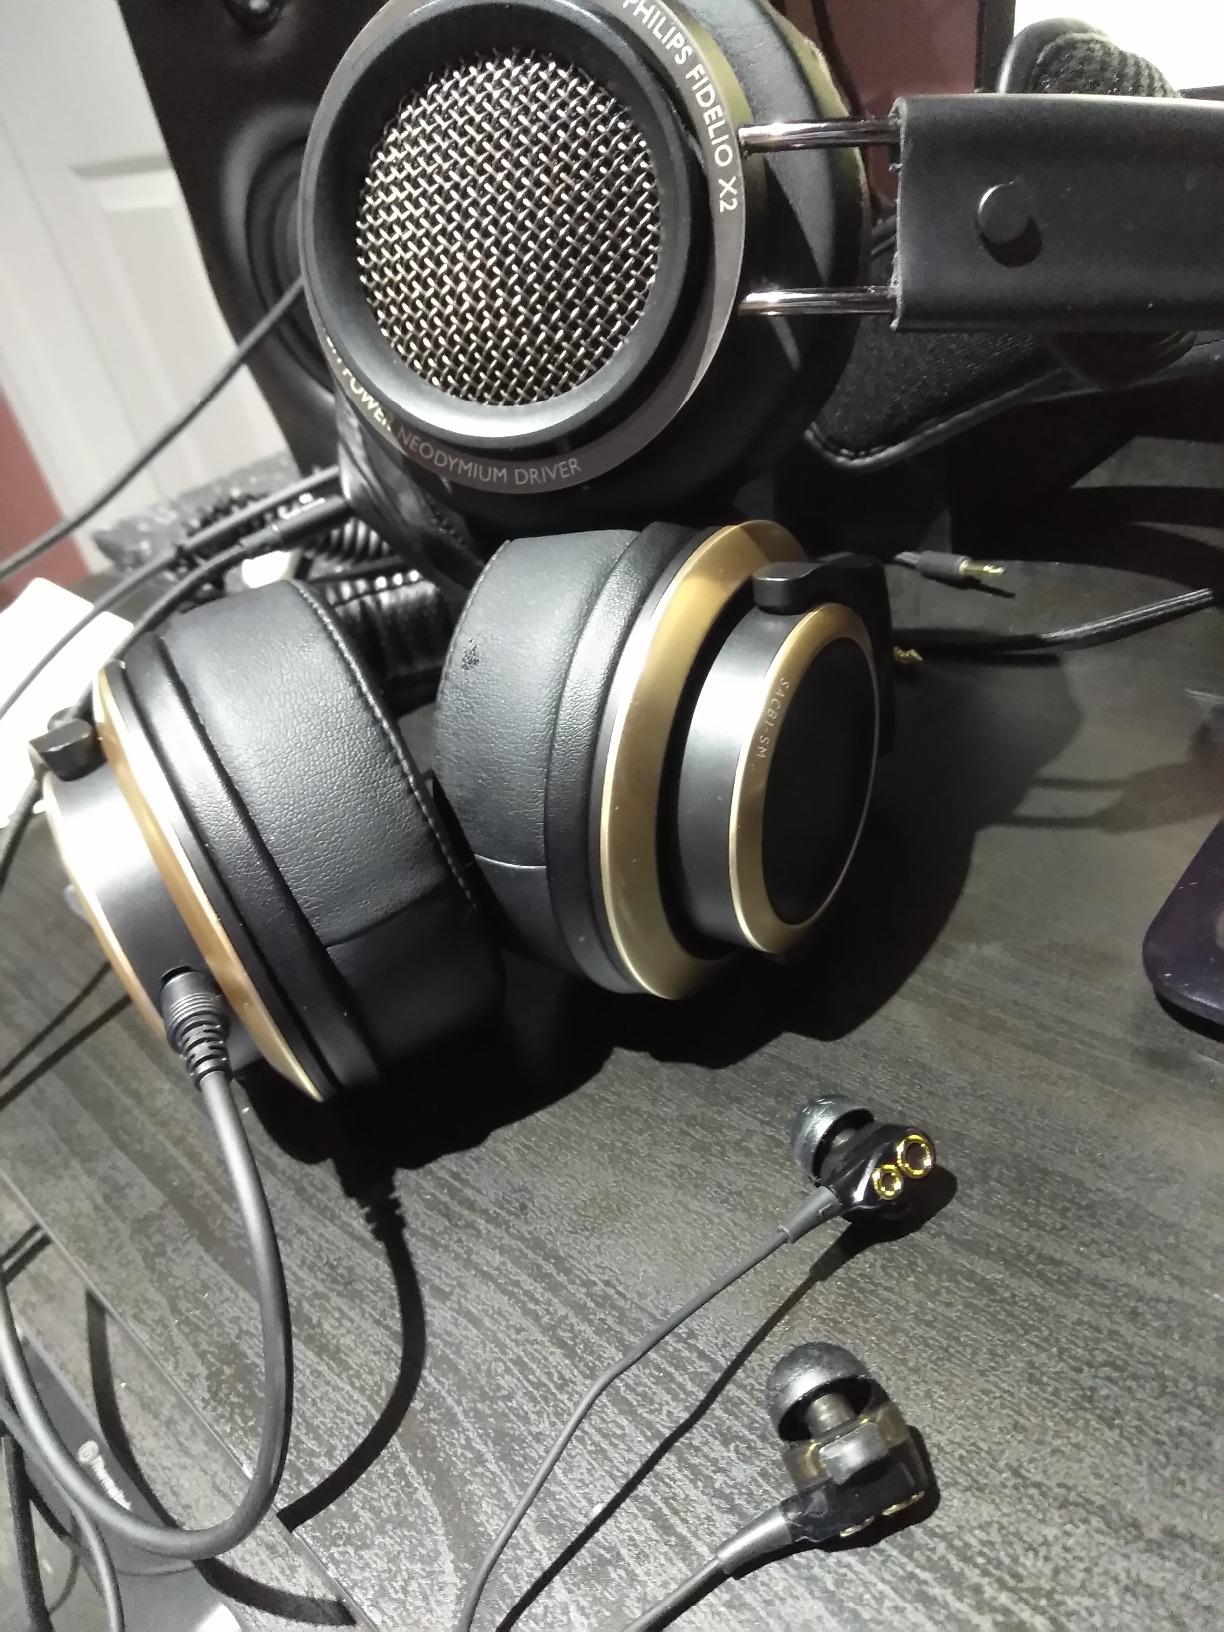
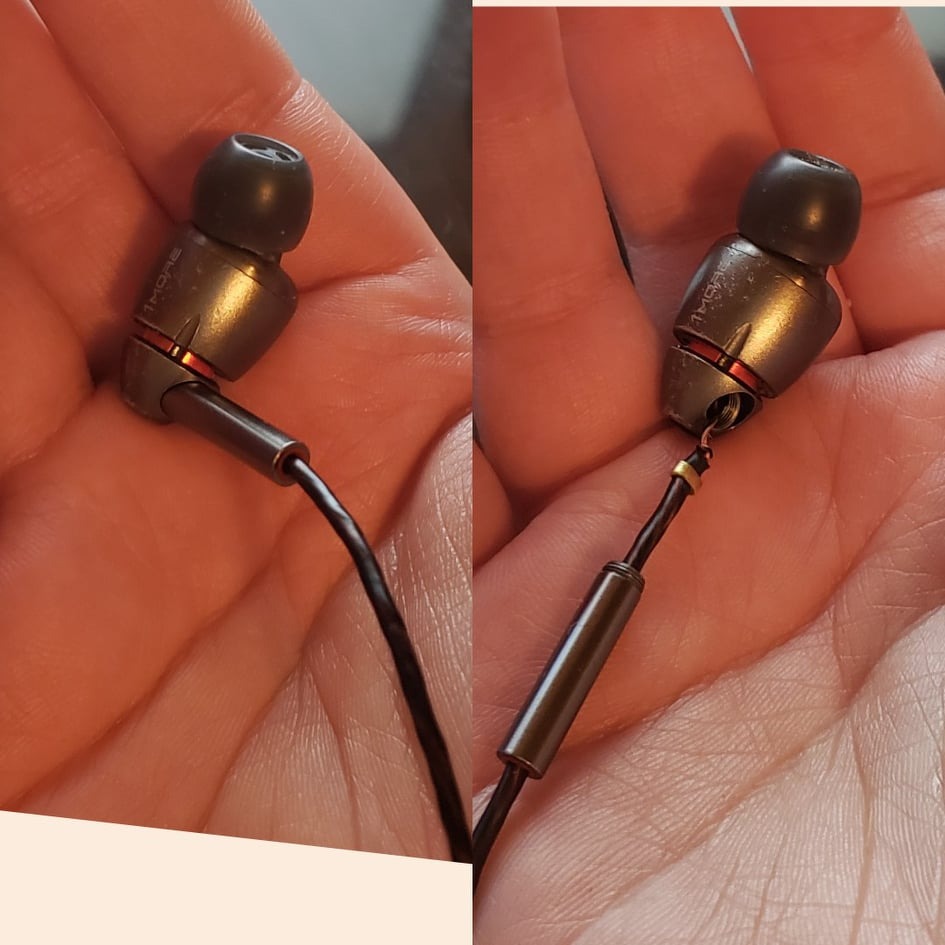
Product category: headphones
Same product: no